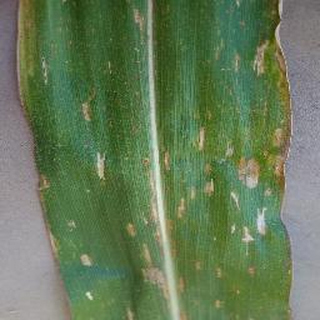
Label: corn_cercospora_leaf_spot